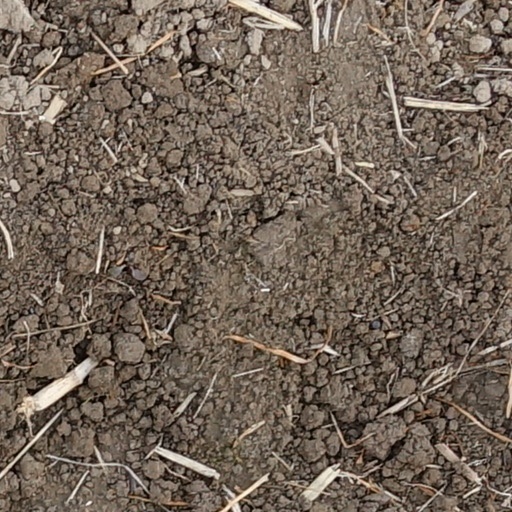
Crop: wheat